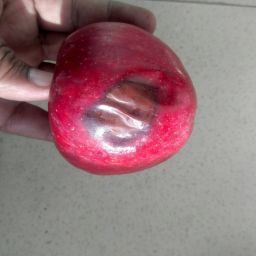
Fruit: Apple
Quality: Bad